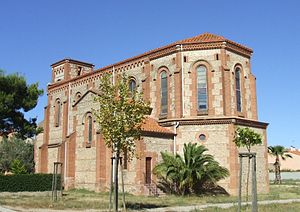
Saleilles
Sognekirken Saint Etienne
Sognekirken Saint Etienne
Saleilles er en by og kommune i departementet Pyrénées-Orientales i Sydfrankrig.